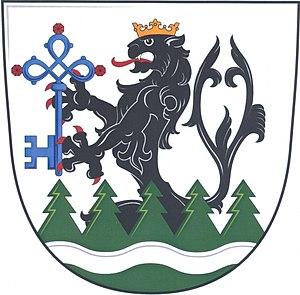
Petrov nad Desnou est une commune du district de Šumperk, dans la région d'Olomouc, en Tchéquie. Sa population s'élevait à 1 196 habitants en 2018.